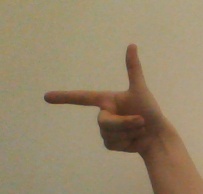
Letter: yaa